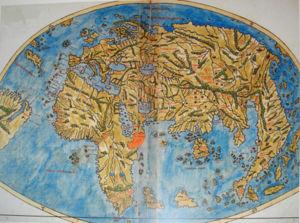
L’histoire économique de la république de Venise de la perra lagune entourant la ville remonte à la période étrusque. Située au fin fond de la mer Adriatique, la ville profite au Moyen Âge de sa situation à proximité des marchés d'Europe centrale, et de son appartenance à l'empire byzantin. Par une autonomie croissante, elle acquiert des privilèges commerciaux tant à Byzance que dans le Saint-Empire romain germanique. Avec la quatrième croisade, le doge devient formellement seigneur de trois huitièmes de l'empire byzantin, et un empire colonial voit le jour. Il forme l'épine dorsale logistique des convois maritimes et du commerce libre, ainsi que de l'approvisionnement de Venise avec la nourriture de base.